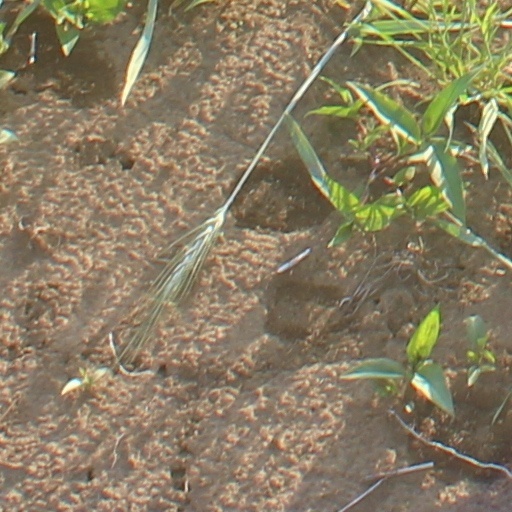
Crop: wheat